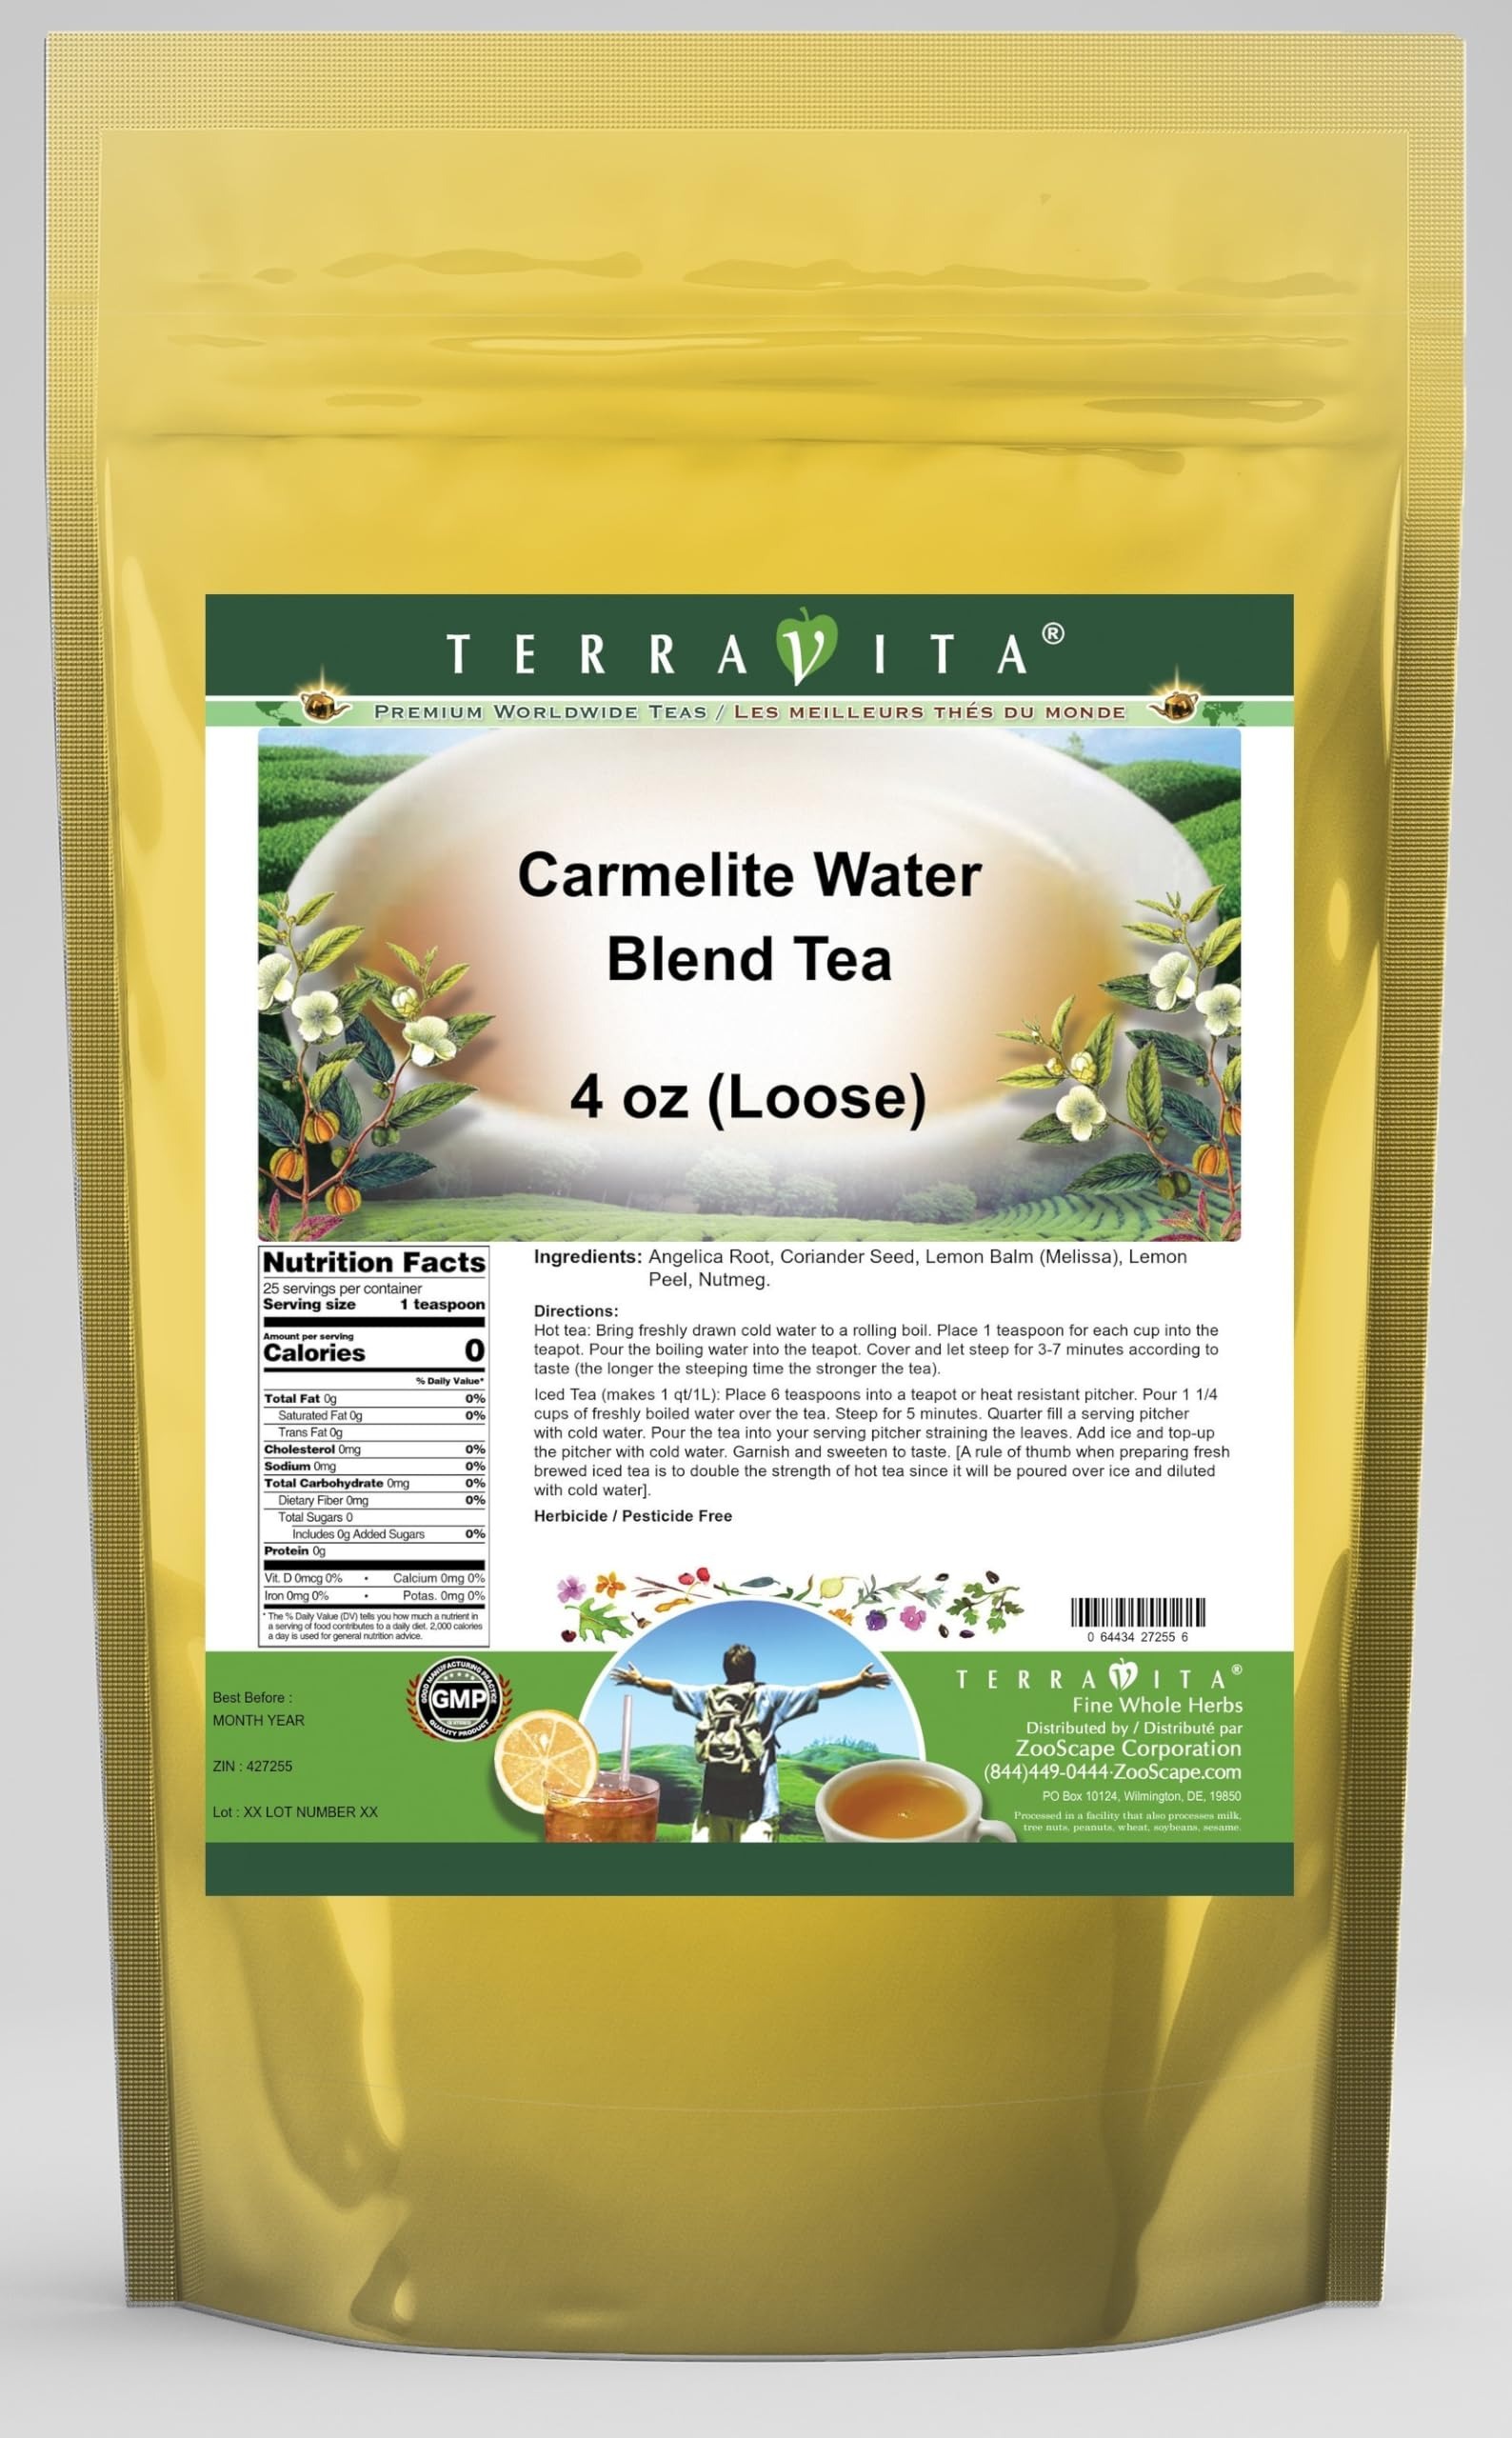
Item Name: Carmelite Water Blend Tea (Loose) (4 oz, ZIN: 427255) - 3 Pack
Bullet Point 1: Carmelite Water Blend Tea (Loose) (4 oz, ZIN: 427255)
Bullet Point 2: No fillers.
Bullet Point 3: Manufacturer: TerraVita
Bullet Point 4: Size: 4 oz
Bullet Point 5: Loose Leaf Herbal Tea - Packed in a convenient upright pouch!
Product Description: Carmelite Water Blend Tea (Loose) (4 oz, ZIN: 427255)<BR><BR>Packaged in the United States in a cGMP certified facility (current Good Manufacturing Practice).<BR><BR>No fillers.<BR><BR>Manufacturer: TerraVita<BR><BR>Size: 4 oz<BR><BR>Loose Leaf Herbal Tea - Packed in a convenient upright pouch!<BR><BR>Ingredients: Angelica Root, Coriander Seed, Lemon Balm (Melissa), Lemon Peel, Nutmeg
Value: 12.0
Unit: Ounce

Price: 43.83